Marie Léonide Charvin

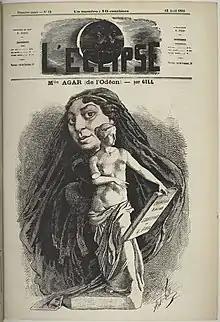

Marie Léonide maintains a friendly relationship with a young poet, François Coppée, who has just made his first play, a one-act verse comedy with two characters, entitled "Le Passant". She obtains from the direction of the Odeon that this piece be included in the repertoire and thus finds herself in the role of Silvia alongside Sarah Bernhardt who plays that of the troubadour Zanetto, January 14, 1869. These performances turn out to be a success for the two tragedians as well as for the author.